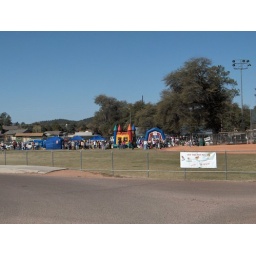
Children's games in ball field